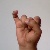
The image shows a hand gesture representing the letter 'I' in Indian Sign Language.